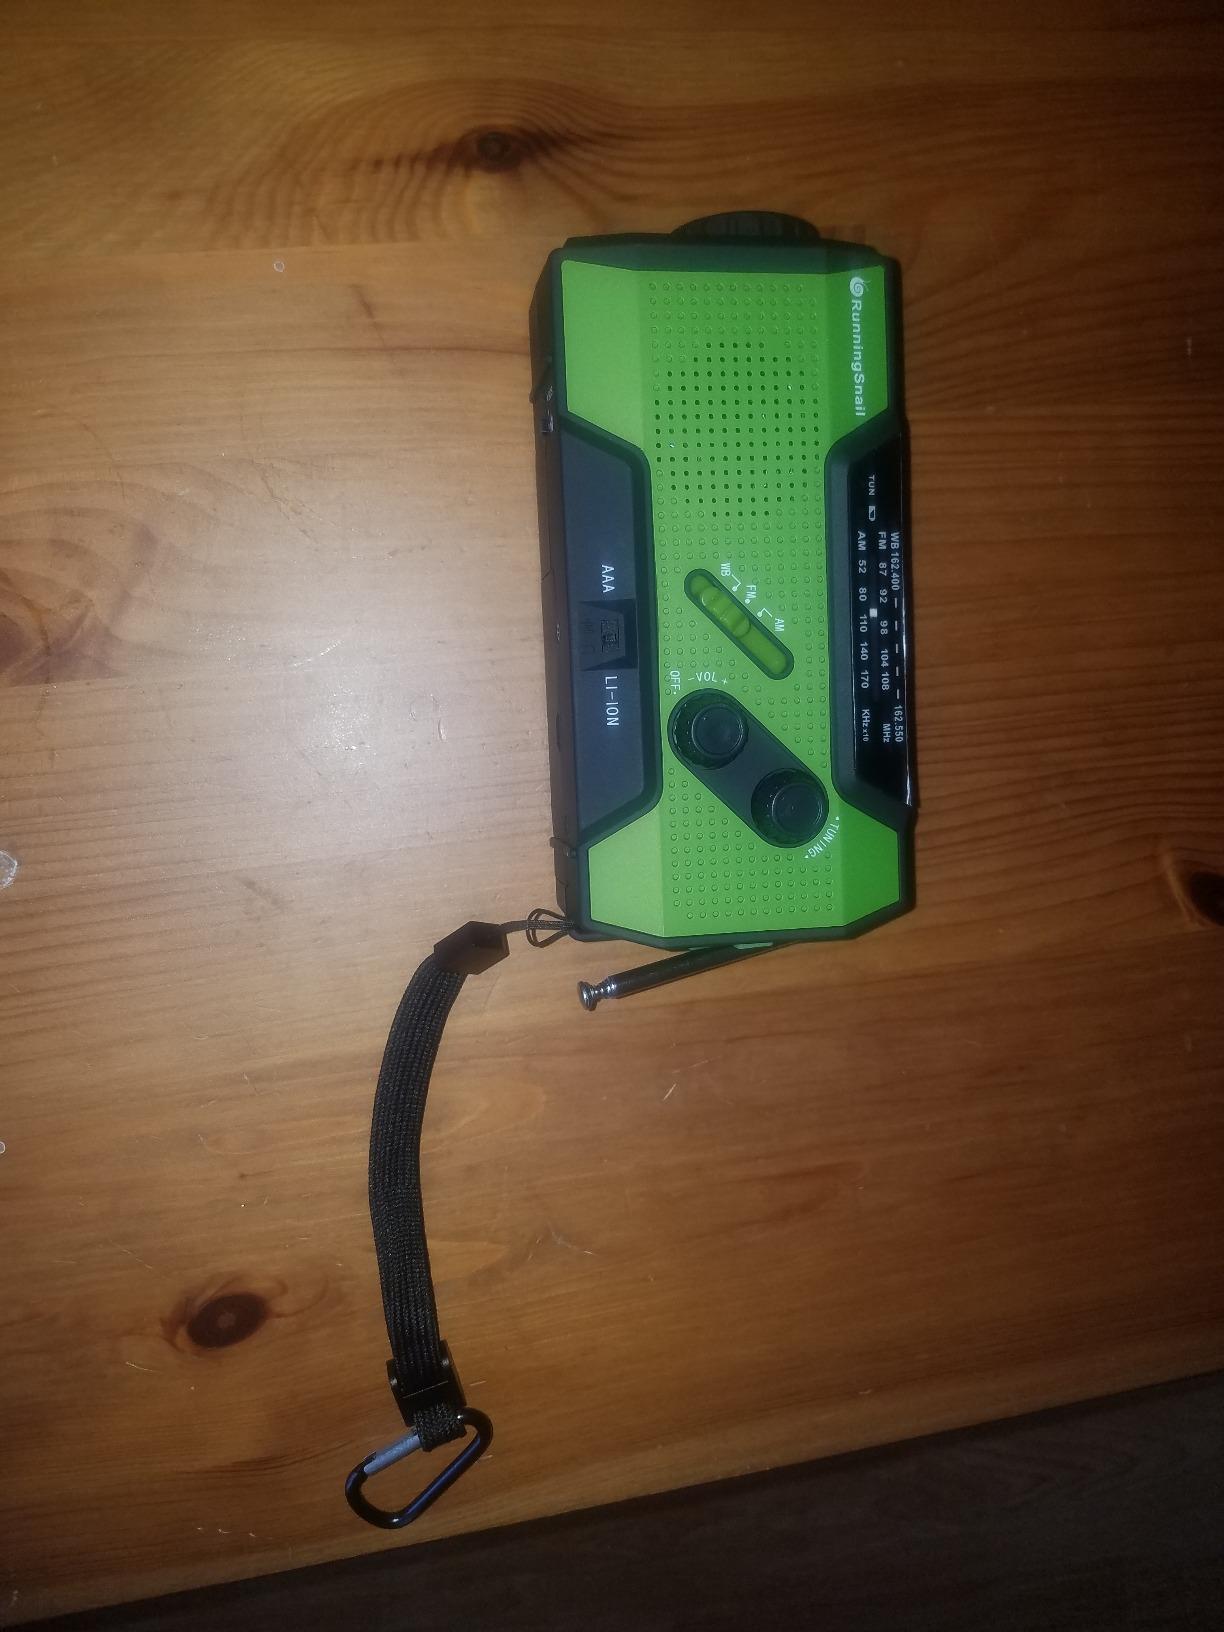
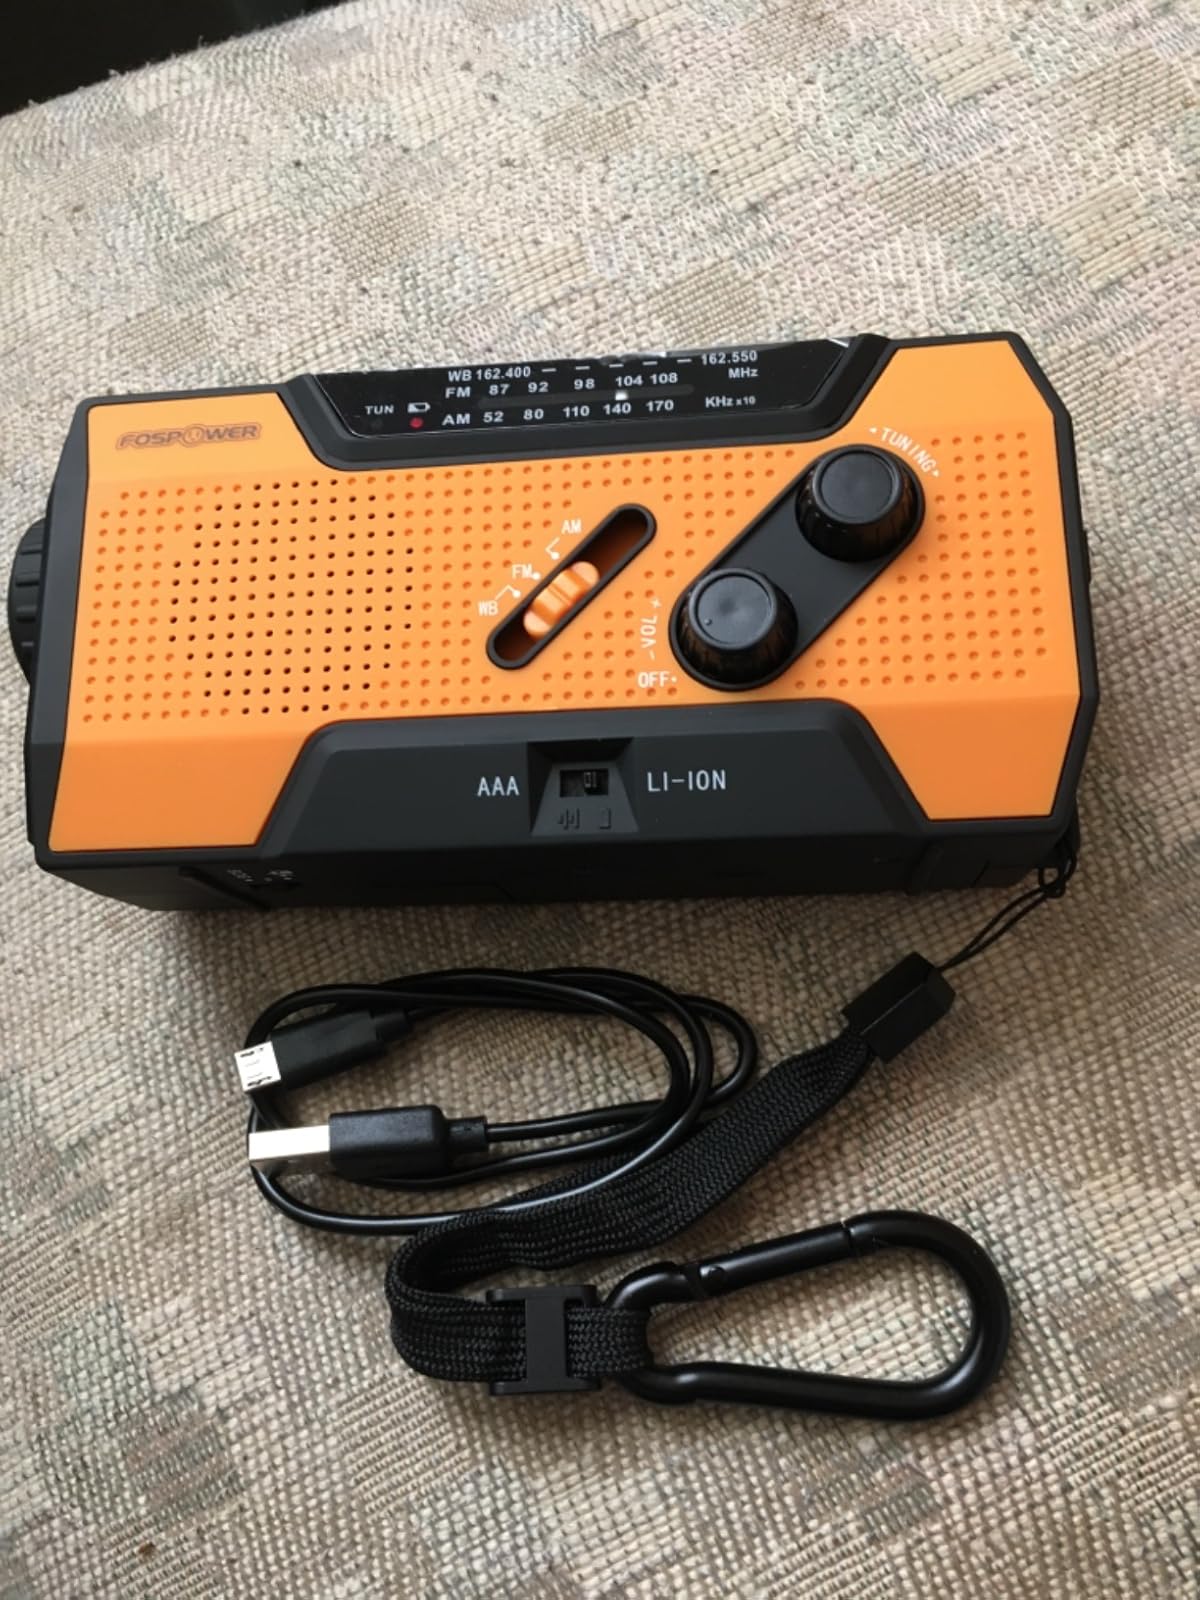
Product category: radio
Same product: no